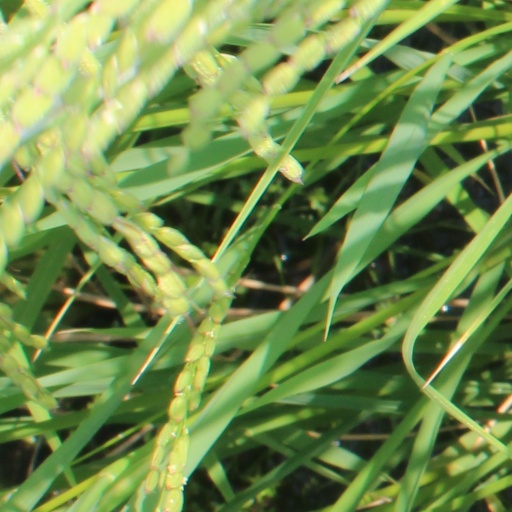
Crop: rice